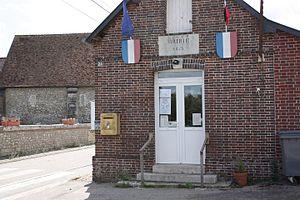
Ecauville, mairie et église
Écauville est une commune française située dans le département de l'Eure en région Normandie.